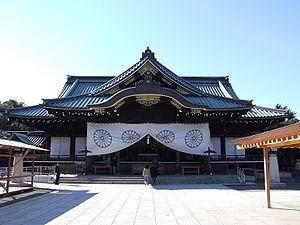
La guerre du Pacifique comprend les campagnes menées à partir de 1941 dans la zone Asie-Pacifique, dans le cadre de l'affrontement entre les Alliés et l'Empire du Japon. La politique expansionniste du Japon visait l'ensemble de la région. Cette guerre englobe l'ensemble des opérations militaires menées sur les fronts est-asiatique et océanien de la Seconde Guerre mondiale.
Nippon Kaigi, qui pourrait se traduire en français par la « Conférence du Japon », est la plus grande organisation de droite conservatrice du Japon. Elle a été créée en 1997 et compte environ 38 000 membres. Le groupe est influent dans les branches législative et exécutive du gouvernement japonais à travers ses adhérents. Le Premier ministre Shinzō Abe est conseiller spécial de la ligue parlementaire du groupe.